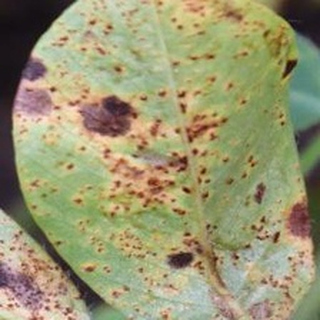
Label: groundnut_rust